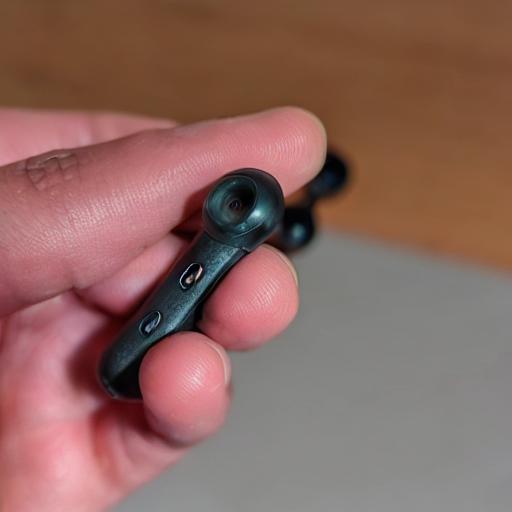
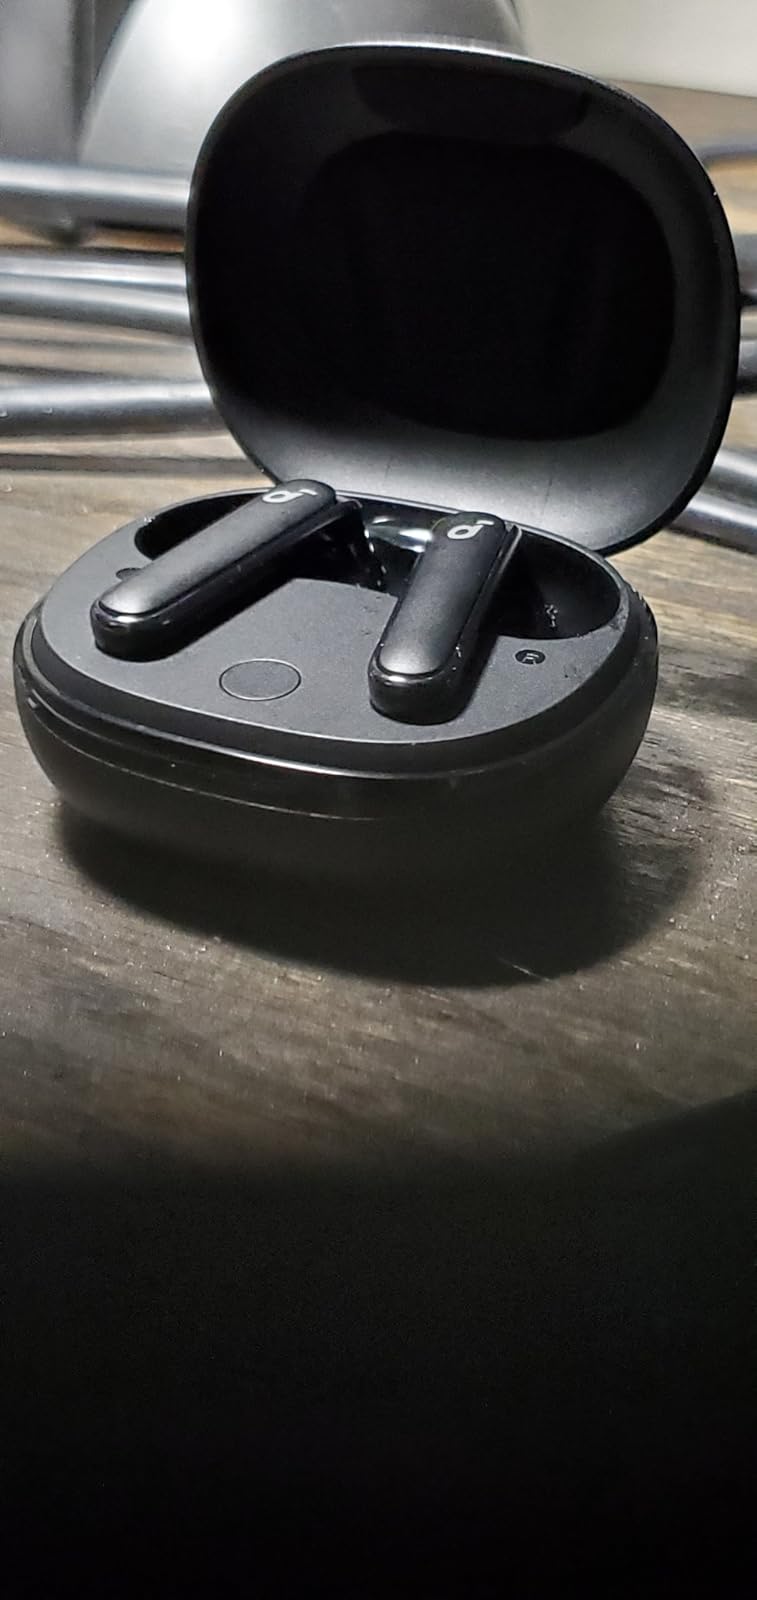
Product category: earbuds
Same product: no